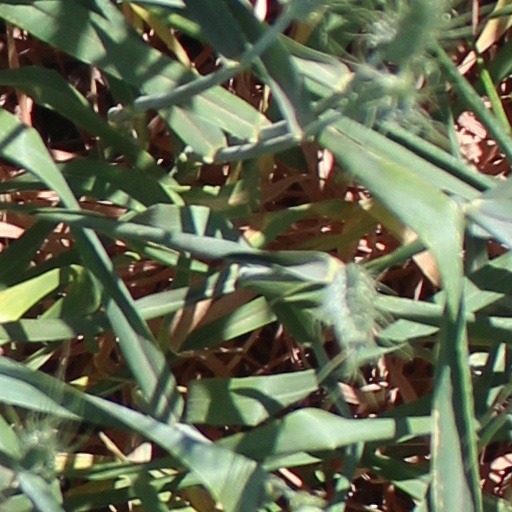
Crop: wheat